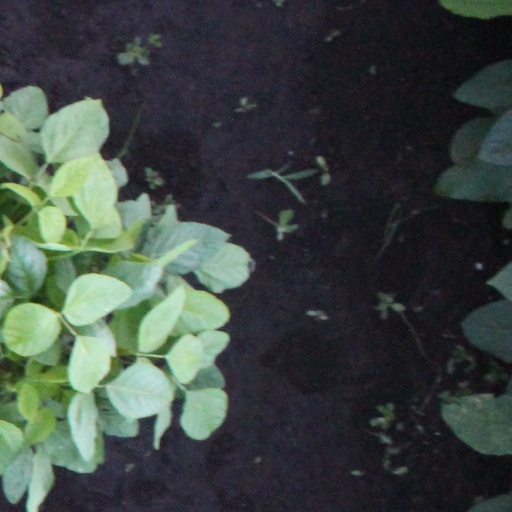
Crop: soybean